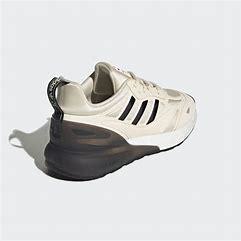
Brand: Adidas
Model: ZX 22 Boost